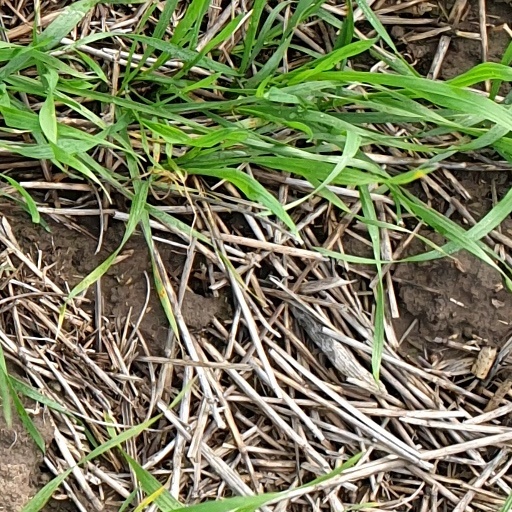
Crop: wheat